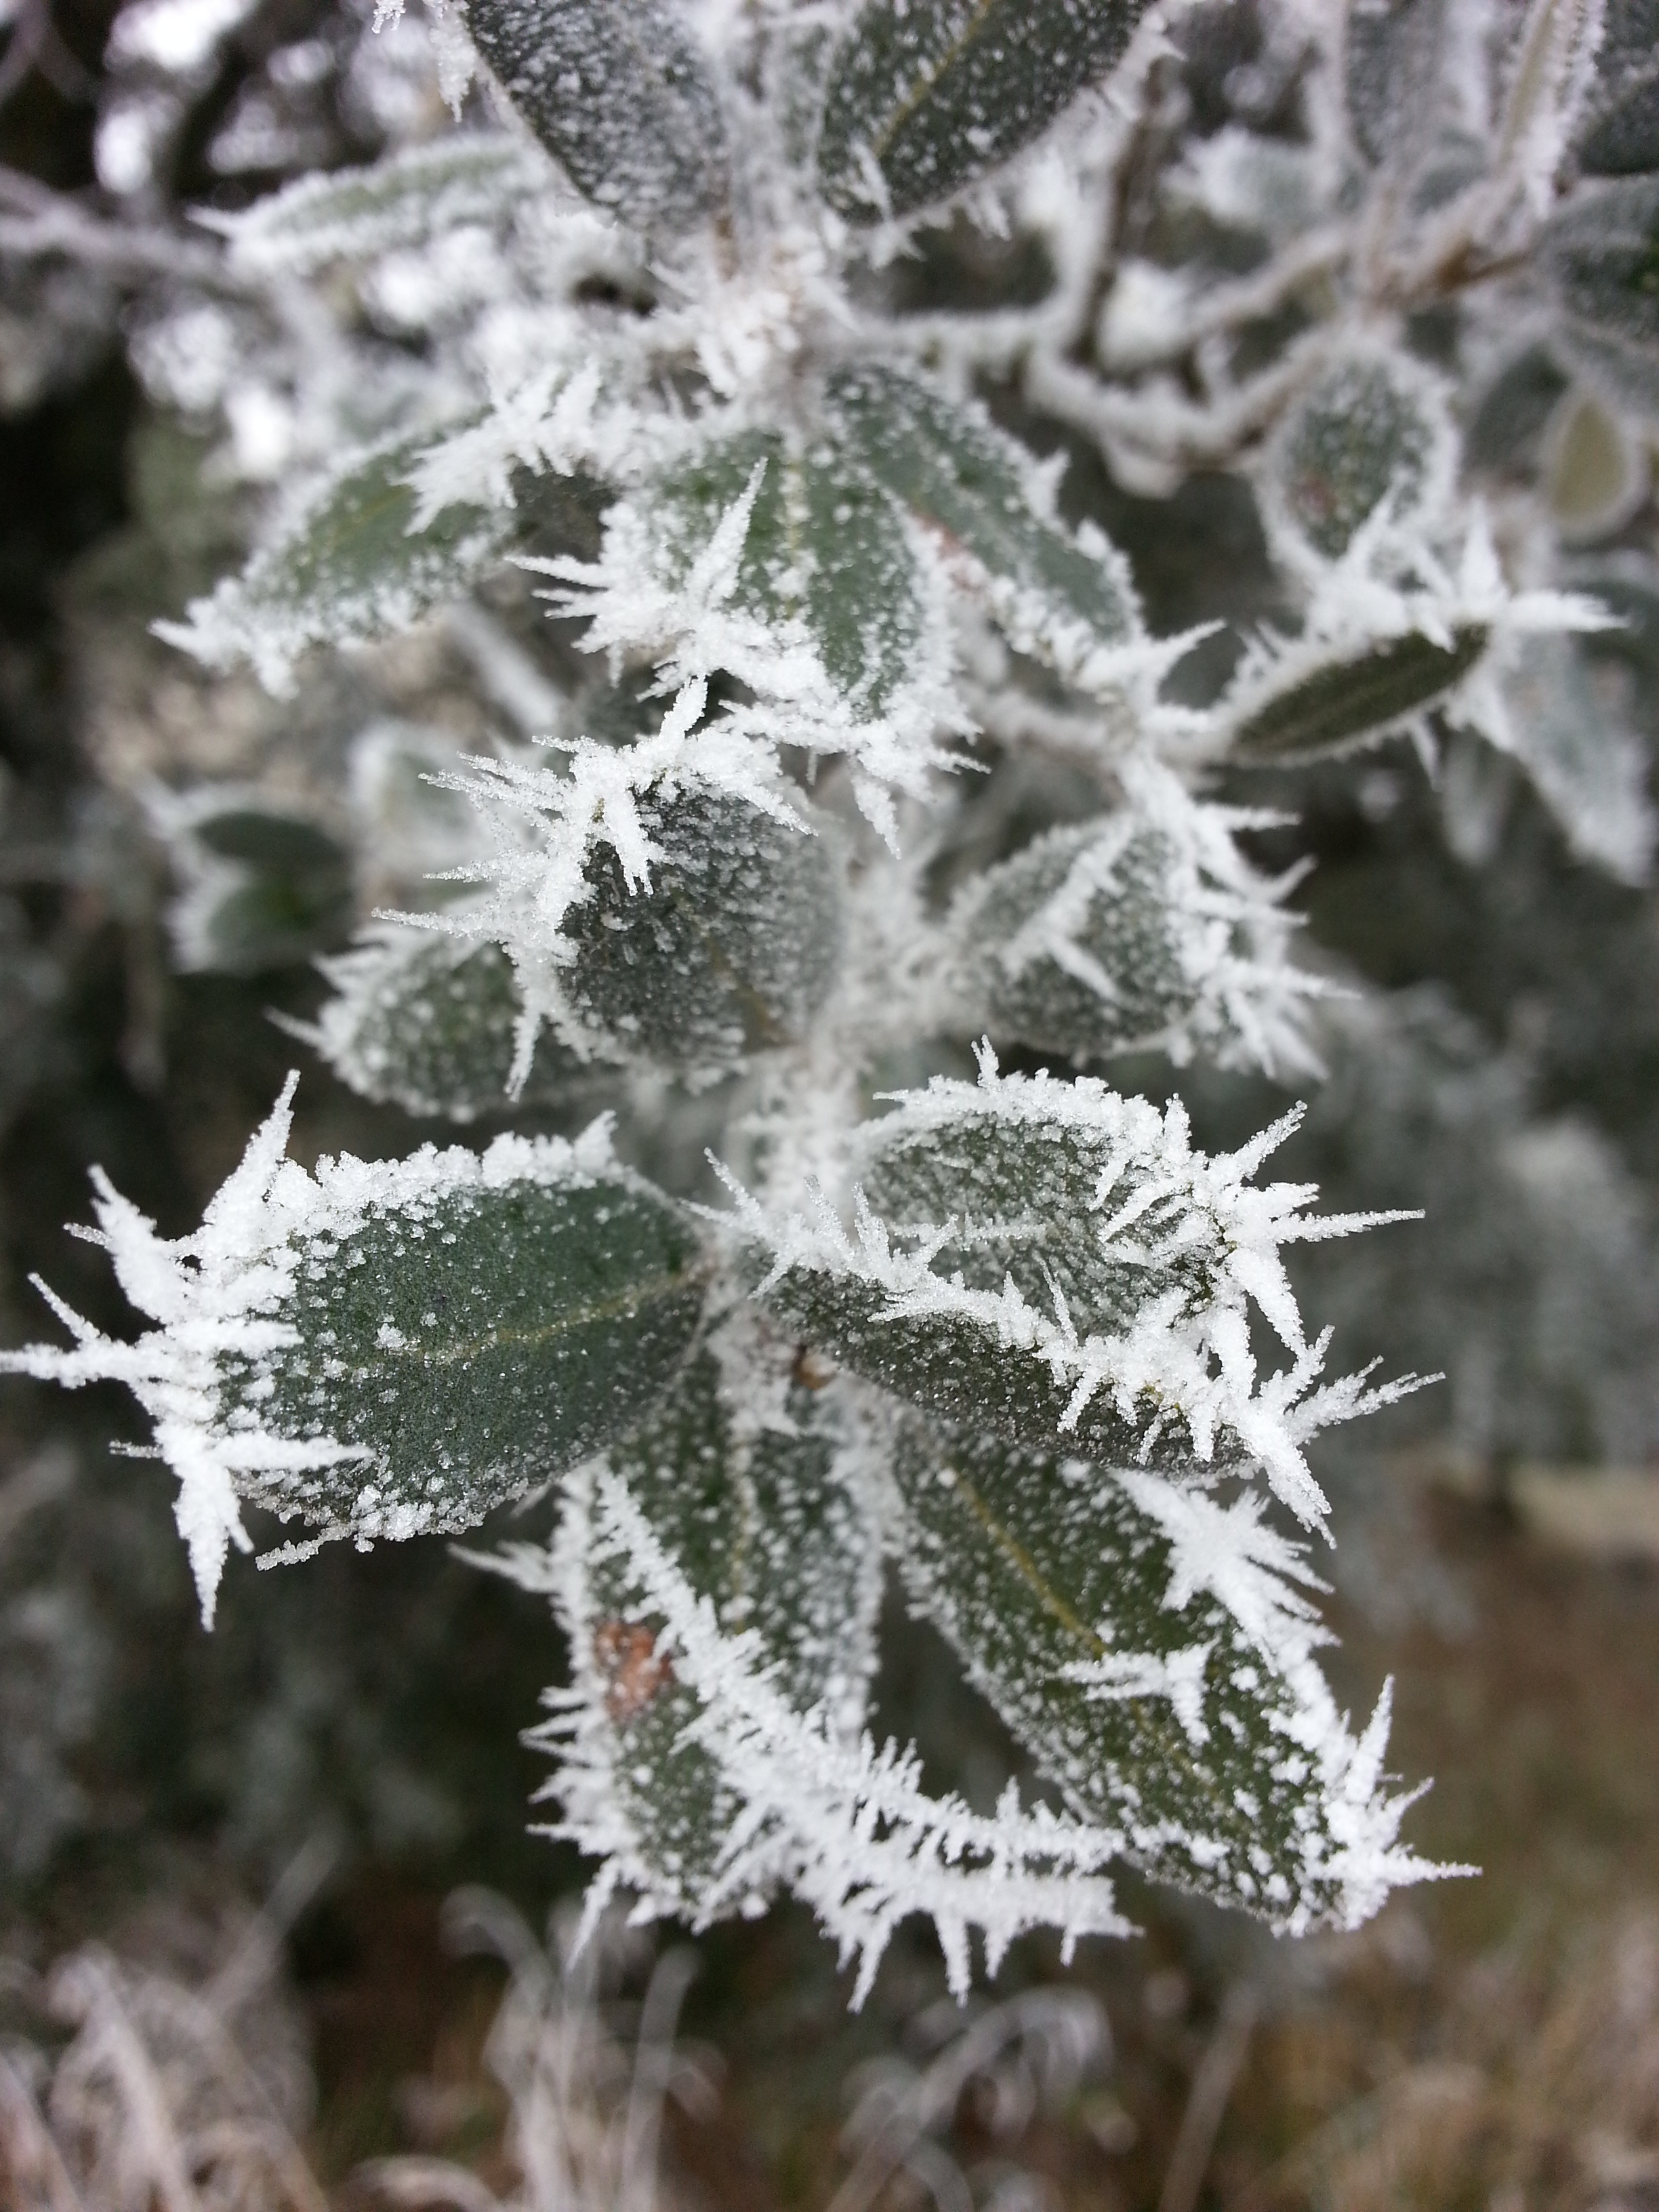
tree, branch, snow, winter, plant, leaf, flower, frost, ice, weather, botany, flora, season, twig, spruce, freezing